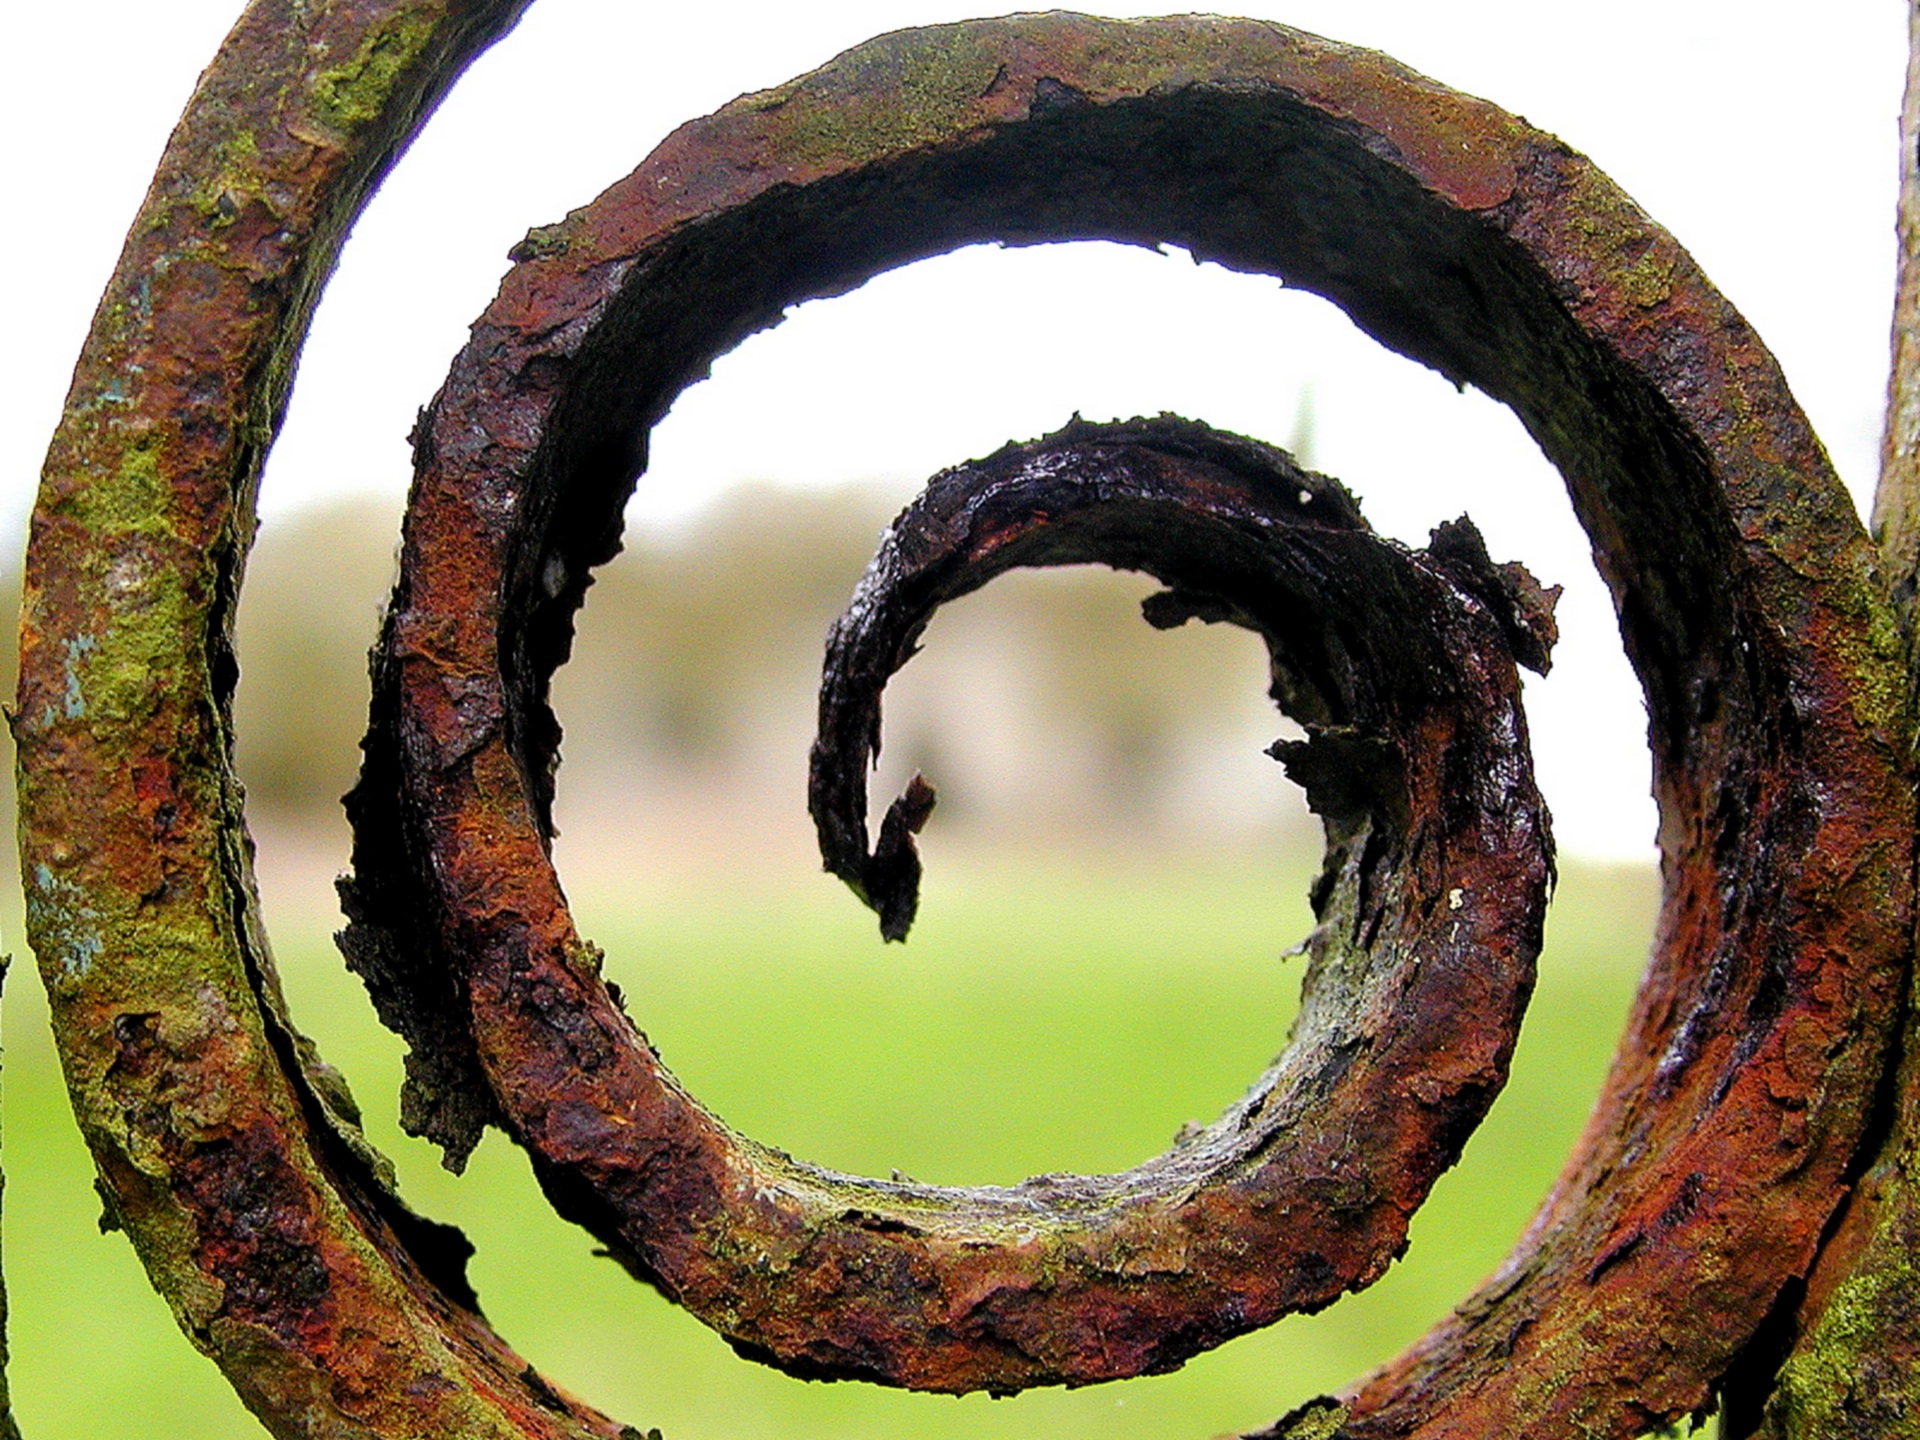
tree, branch, vintage, spiral, trunk, rustic, steel, rust, arch, horn, dirty, surface, weathered, algae, rusted, iron, metallic, aged, scroll, metal texture